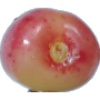
Label: Cherry Rainier 1